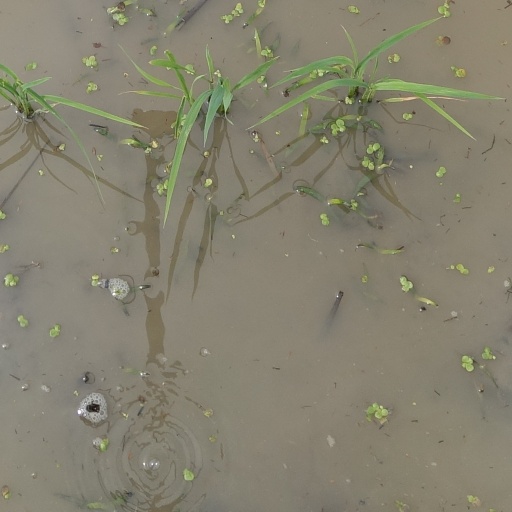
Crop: rice